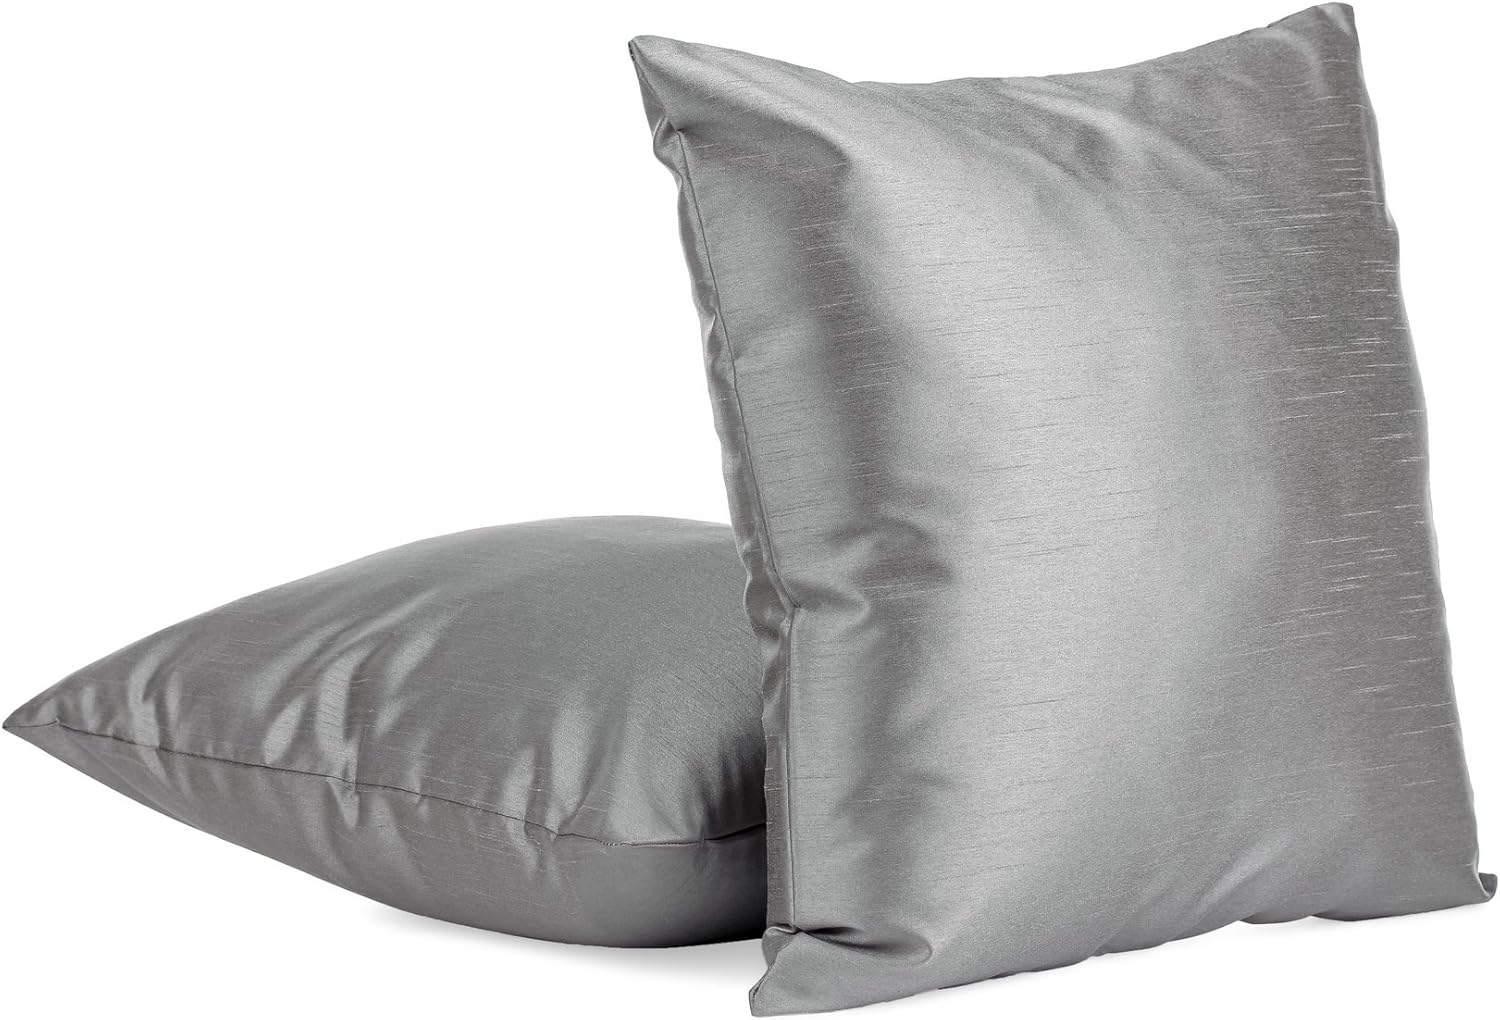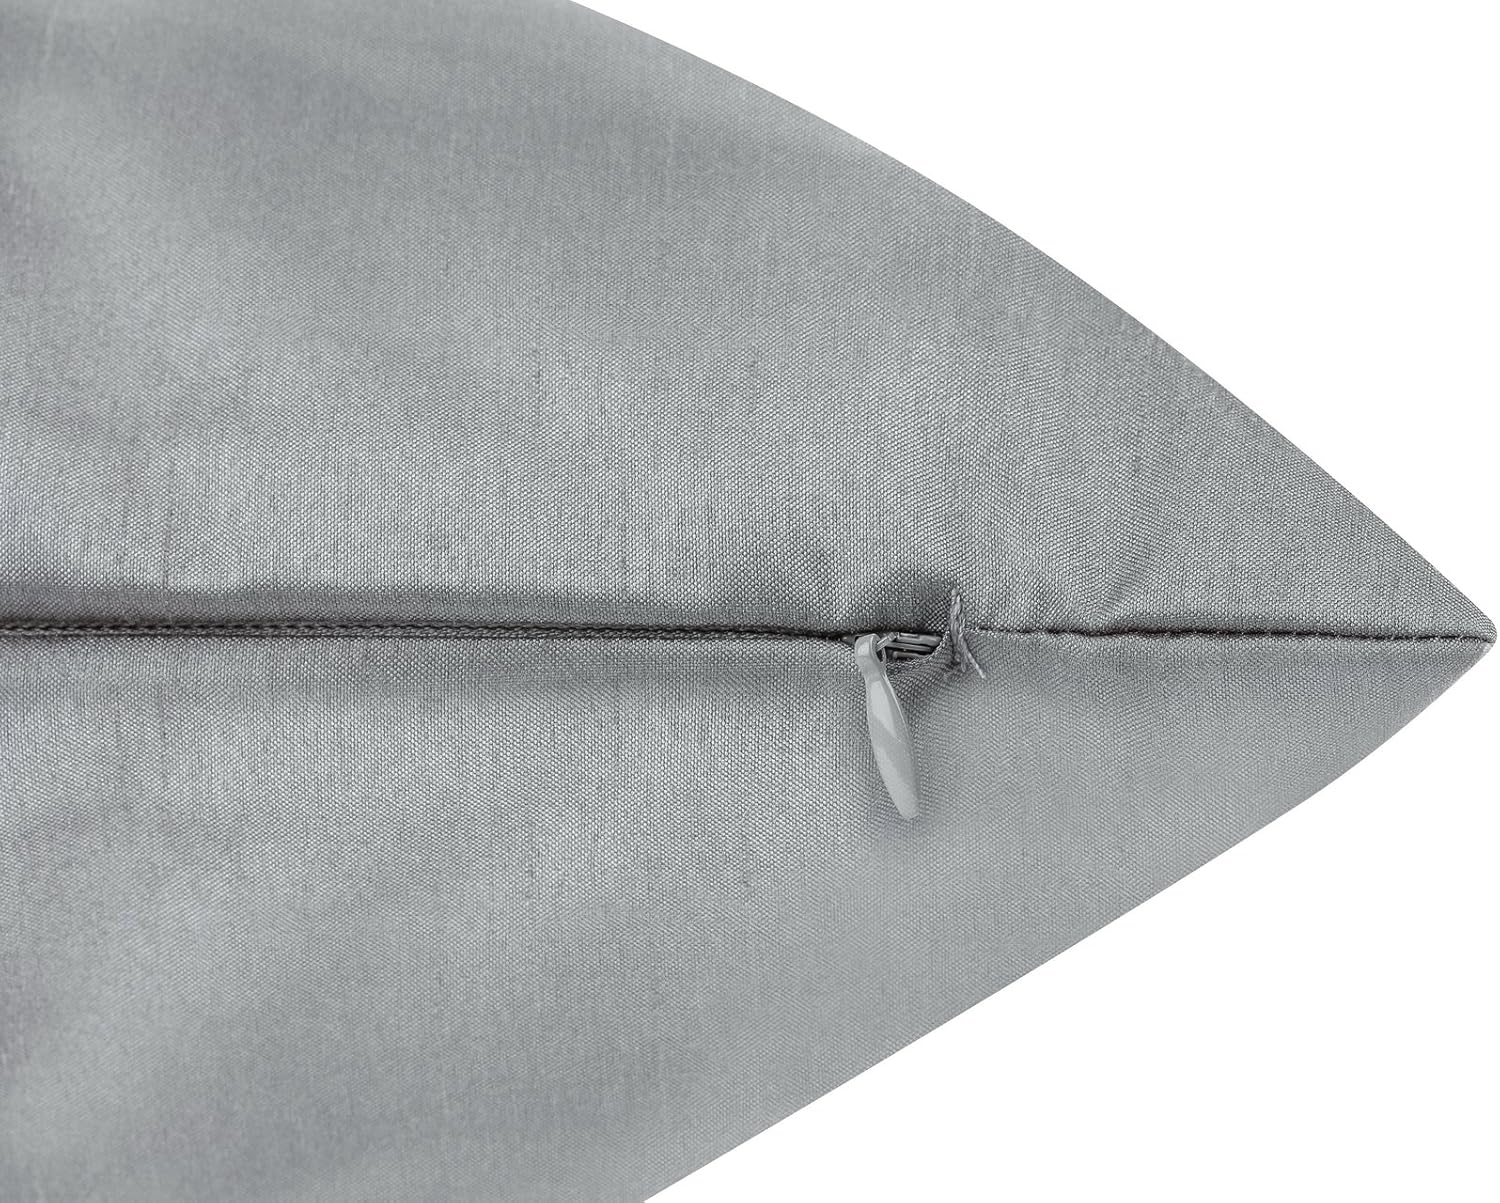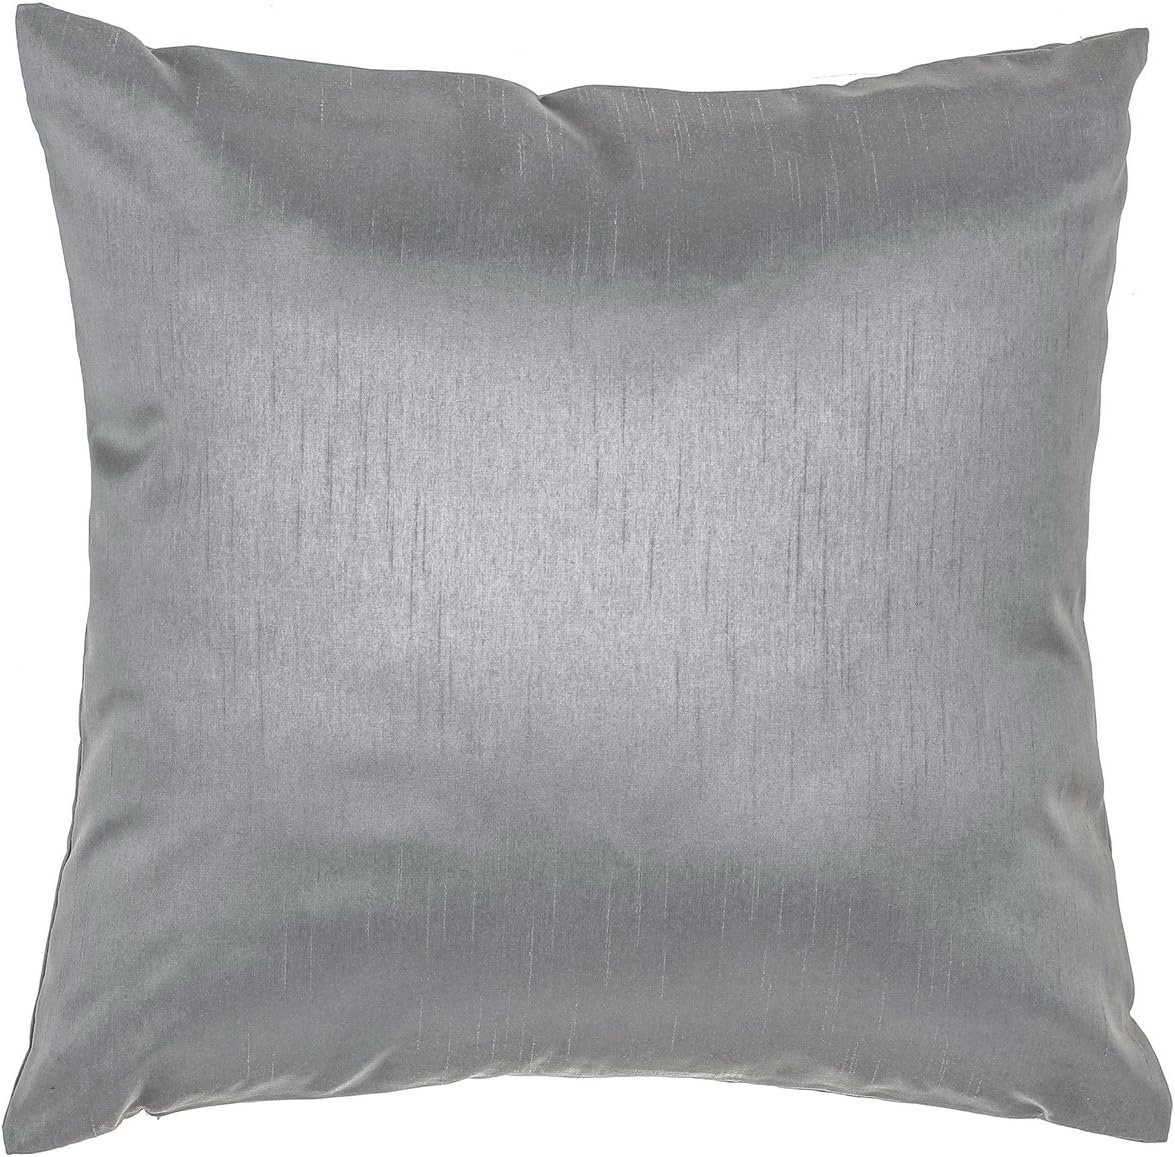
Solid Faux Silk Decorative Throw Pillow Cover with Zipper - 20" X 20" - Platinum Grey (Set of 2)
Category: Amazon Home
Combine several of them in a grouping, or combine them with patterned pillows. They look great on sofas, sectionals, or beds.
Features: 100% Polyester | Imported | Beautiful shiny faux silk fabric, soft touch, premium quality. | Creates a modern look for your rooms, suitable for sofa, couch, and bed. | Package includes 2 pillow covers | Available in many beautiful colors. | Spot clean only.